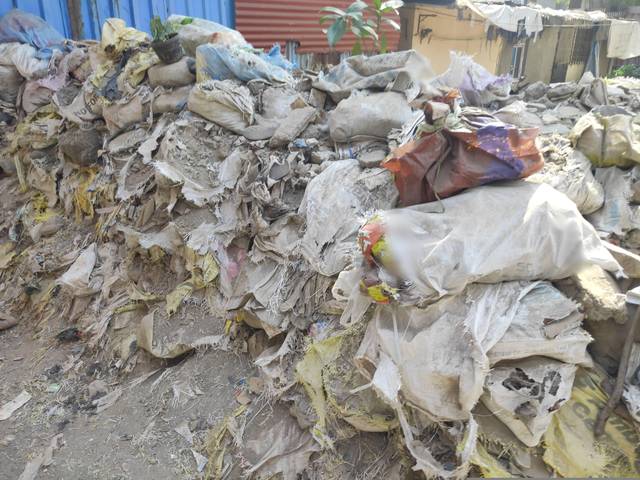
Region: India
Coordinates: 19.076, 72.868